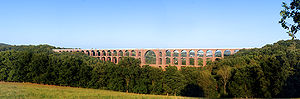
Göltzschtalbrücke
Göltzschtalbrücke
Göltzschtalbrücke er en jernbanebro beliggende i Sachsen, Thüringen i Tyskland, som krydser floden Göltzsch.